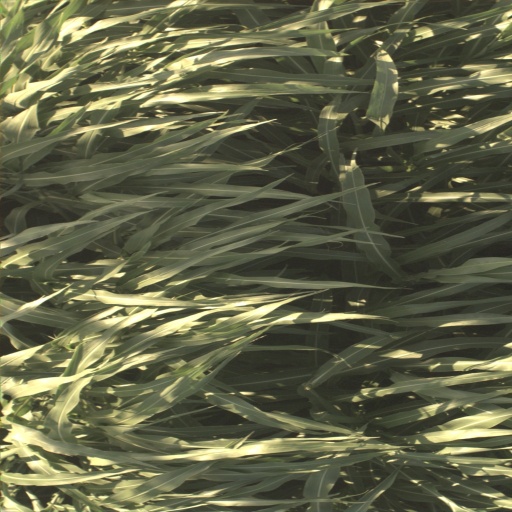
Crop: sorghum